Palestinian women artists

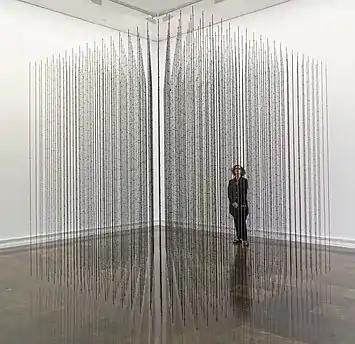
"Impenetrable" by Mona Hatoum

Artists such as Anisa Ashkar play off of the common use of female bodies as representing the Palestinian homeland to further develop the use of female figures in Palestinian art. Her performance piece, In the Twinkle of an Eye, is a 15-minute dance interpretation of the Medusa myth in which, “Anisa Ashkar perceives of herself: beautiful and dark, strong and bright, sovereign and in total control of her destiny” (Aviv).